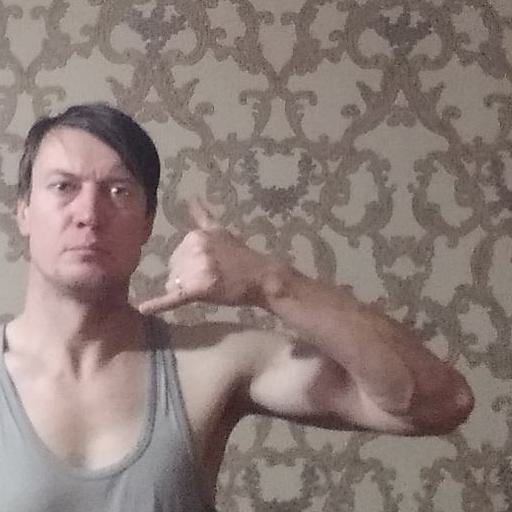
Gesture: call